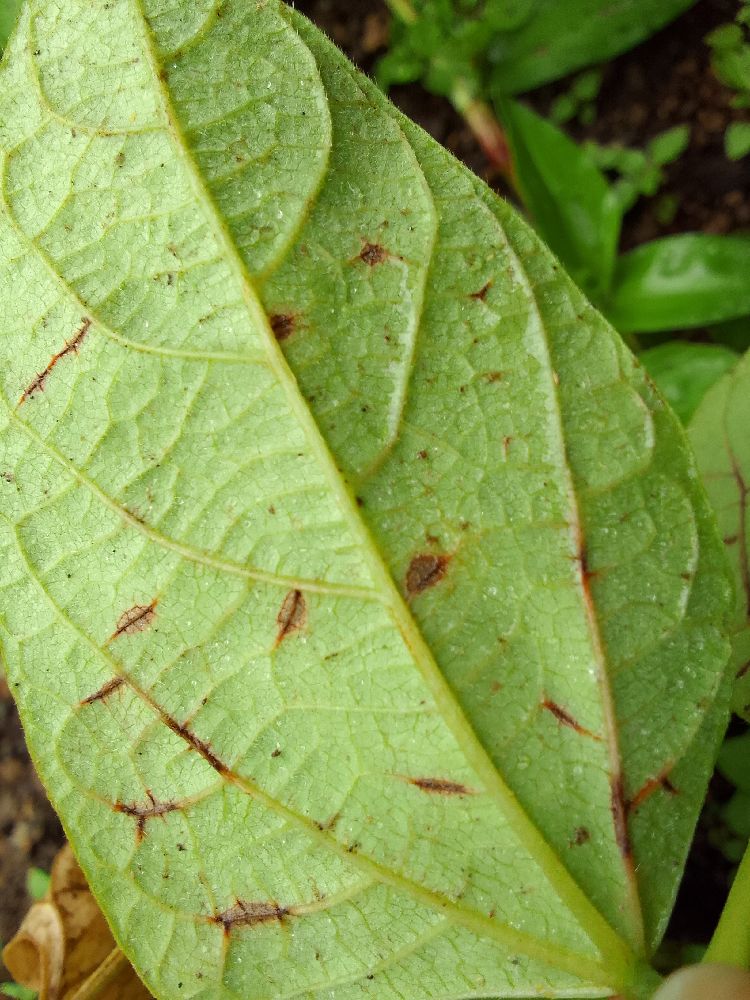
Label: anthracnose